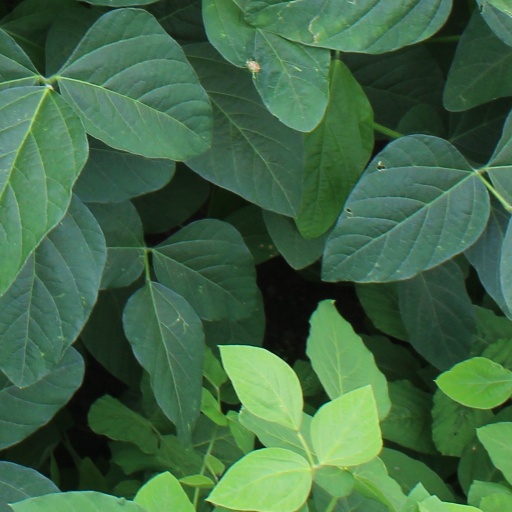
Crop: soybean